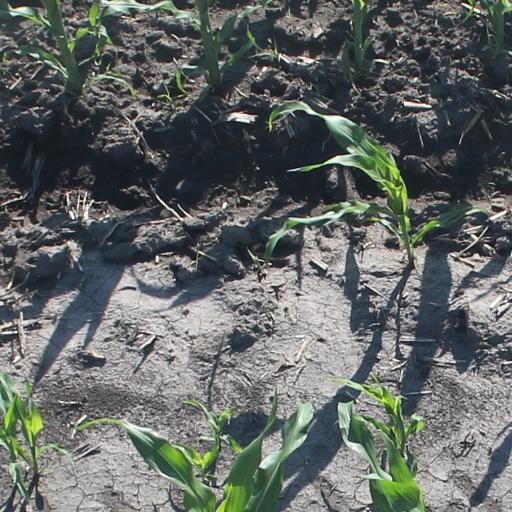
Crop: maize; corn